Willian (footballer, born 1986)

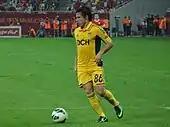
Willian in a match with Metalist Kharkiv in 2012.

On 2 July 2012, Willian moved abroad, signing for Ukrainian Premier League club FC Metalist Kharkiv. He scored his first goal abroad on 18 August, netting the second in a 3–0 win at FC Hoverla Uzhhorod.